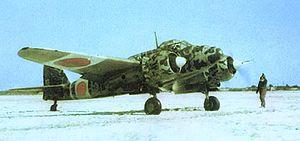
Conçu initialement comme un chasseur bimoteur d’escorte à long rayon d’action, après une gestation longue et difficile, le Kawasaki Ki-45 s'avéra rapidement inadapté à cette mission et c’est dans son rôle de chasseur de nuit qu’il s’avèrera le plus utile. Ses performances correctes à haute altitude et sa capacité à emporter un armement puissant et efficace en firent un adversaire sérieux des bombardiers jusqu’à l’apparition des chasseurs d’escorte américains P-51 au-dessus du Japon. Employé comme appareil de lutte navale, d’attaque au sol, chasseur de nuit, puis comme appareil suicide contre les B-29, les utilisations de cet avion finalement très réussi furent variées.